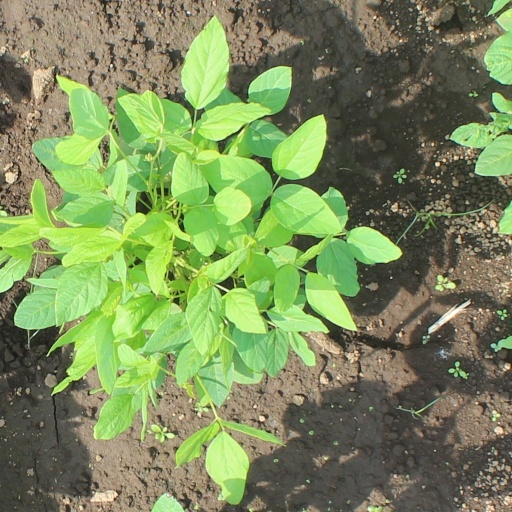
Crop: soybean